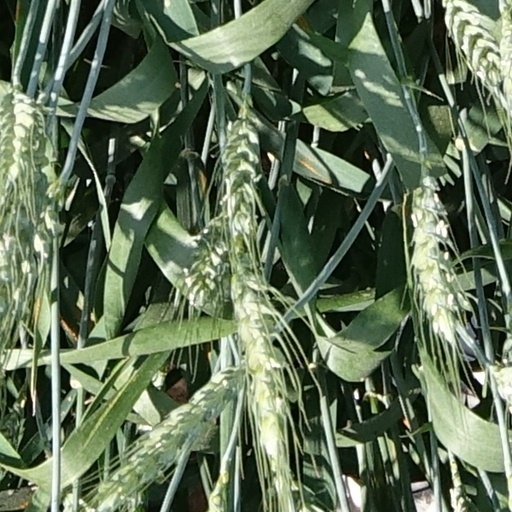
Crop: wheat